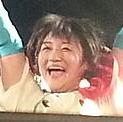
Age: 32